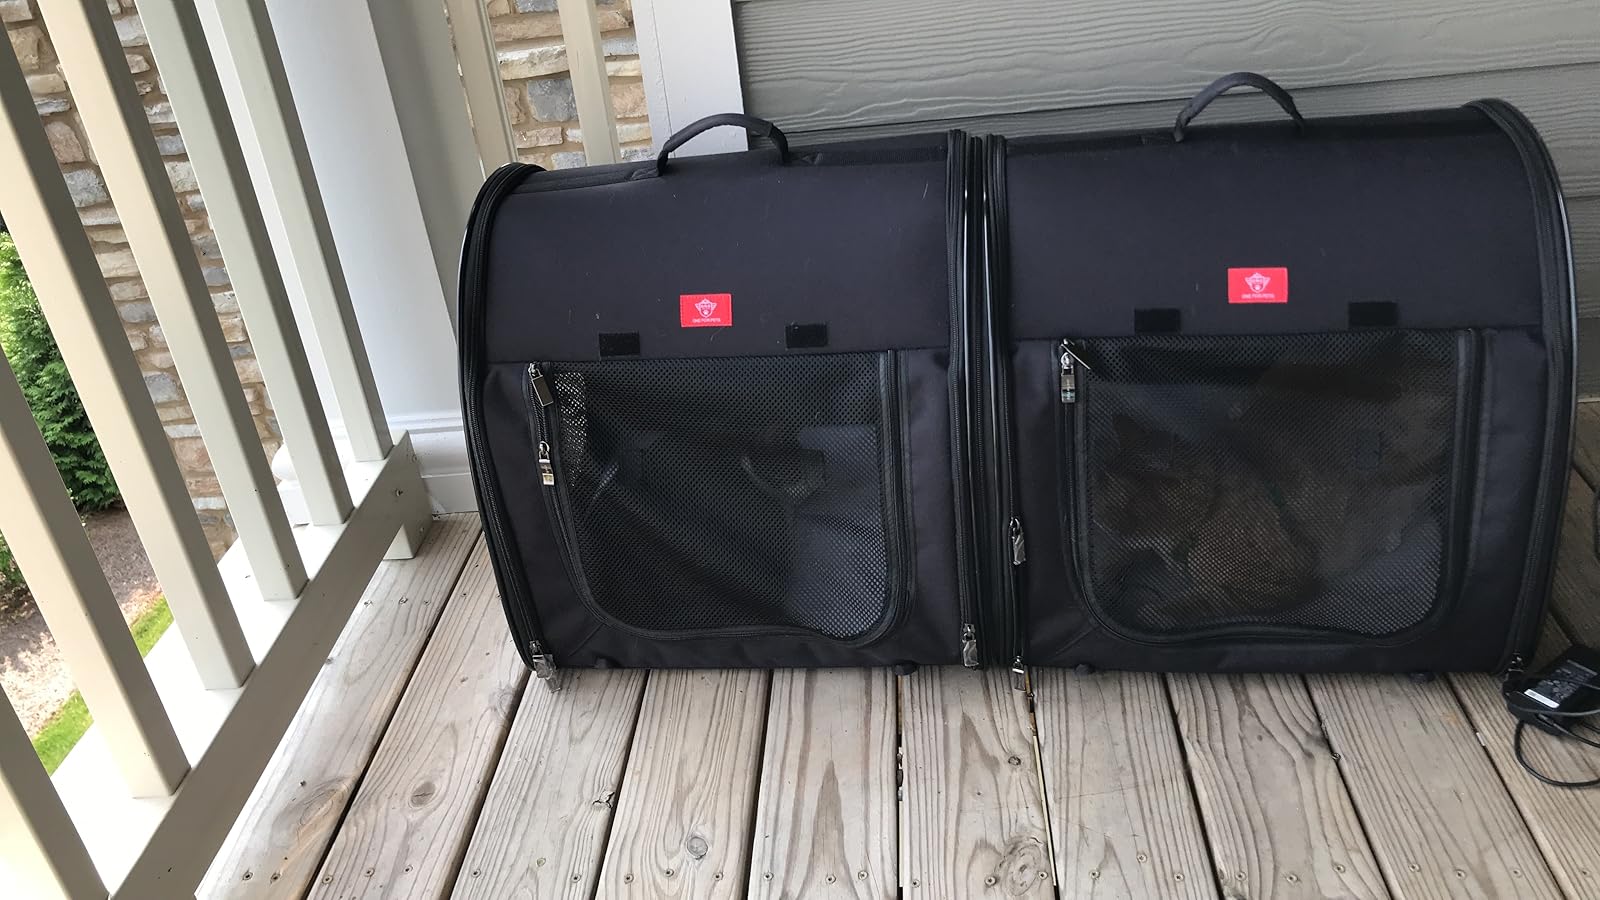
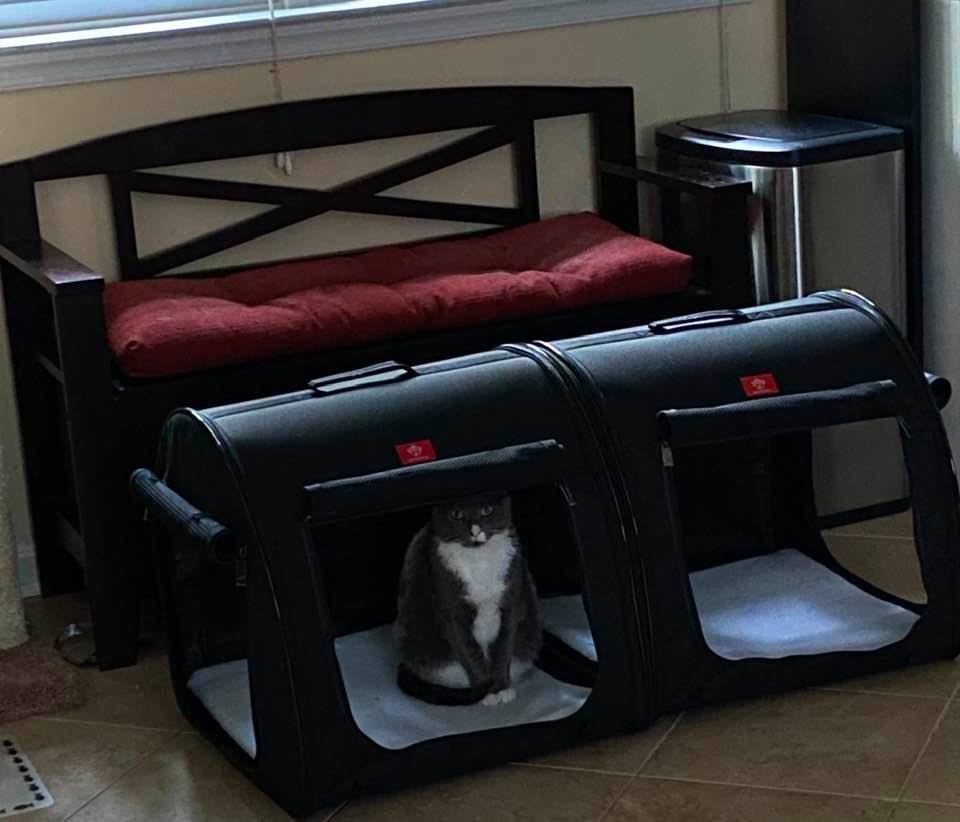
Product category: items_kennel
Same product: yes